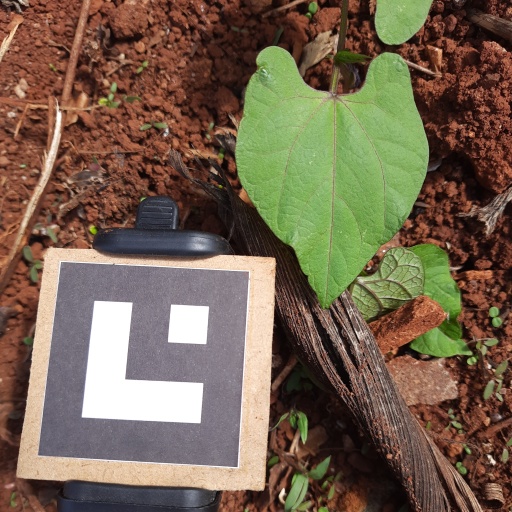
Observations: flat surface, no eating holes, under sunlight